Henry B. Atkins

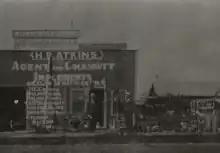
Henry Burns Atkins (right) standing in front of his Grain, Hay, and Implements store in Didsbury.

In 1895 he married Jannet McEachen of Scotland. They had two daughters, Mamie and Marjorie, and one son, Henry Jr. Jannet died in 1901, followed by Mamie in 1902. A school was soon constructed and named Atkins school in recognition of Henry's pioneering in the area.